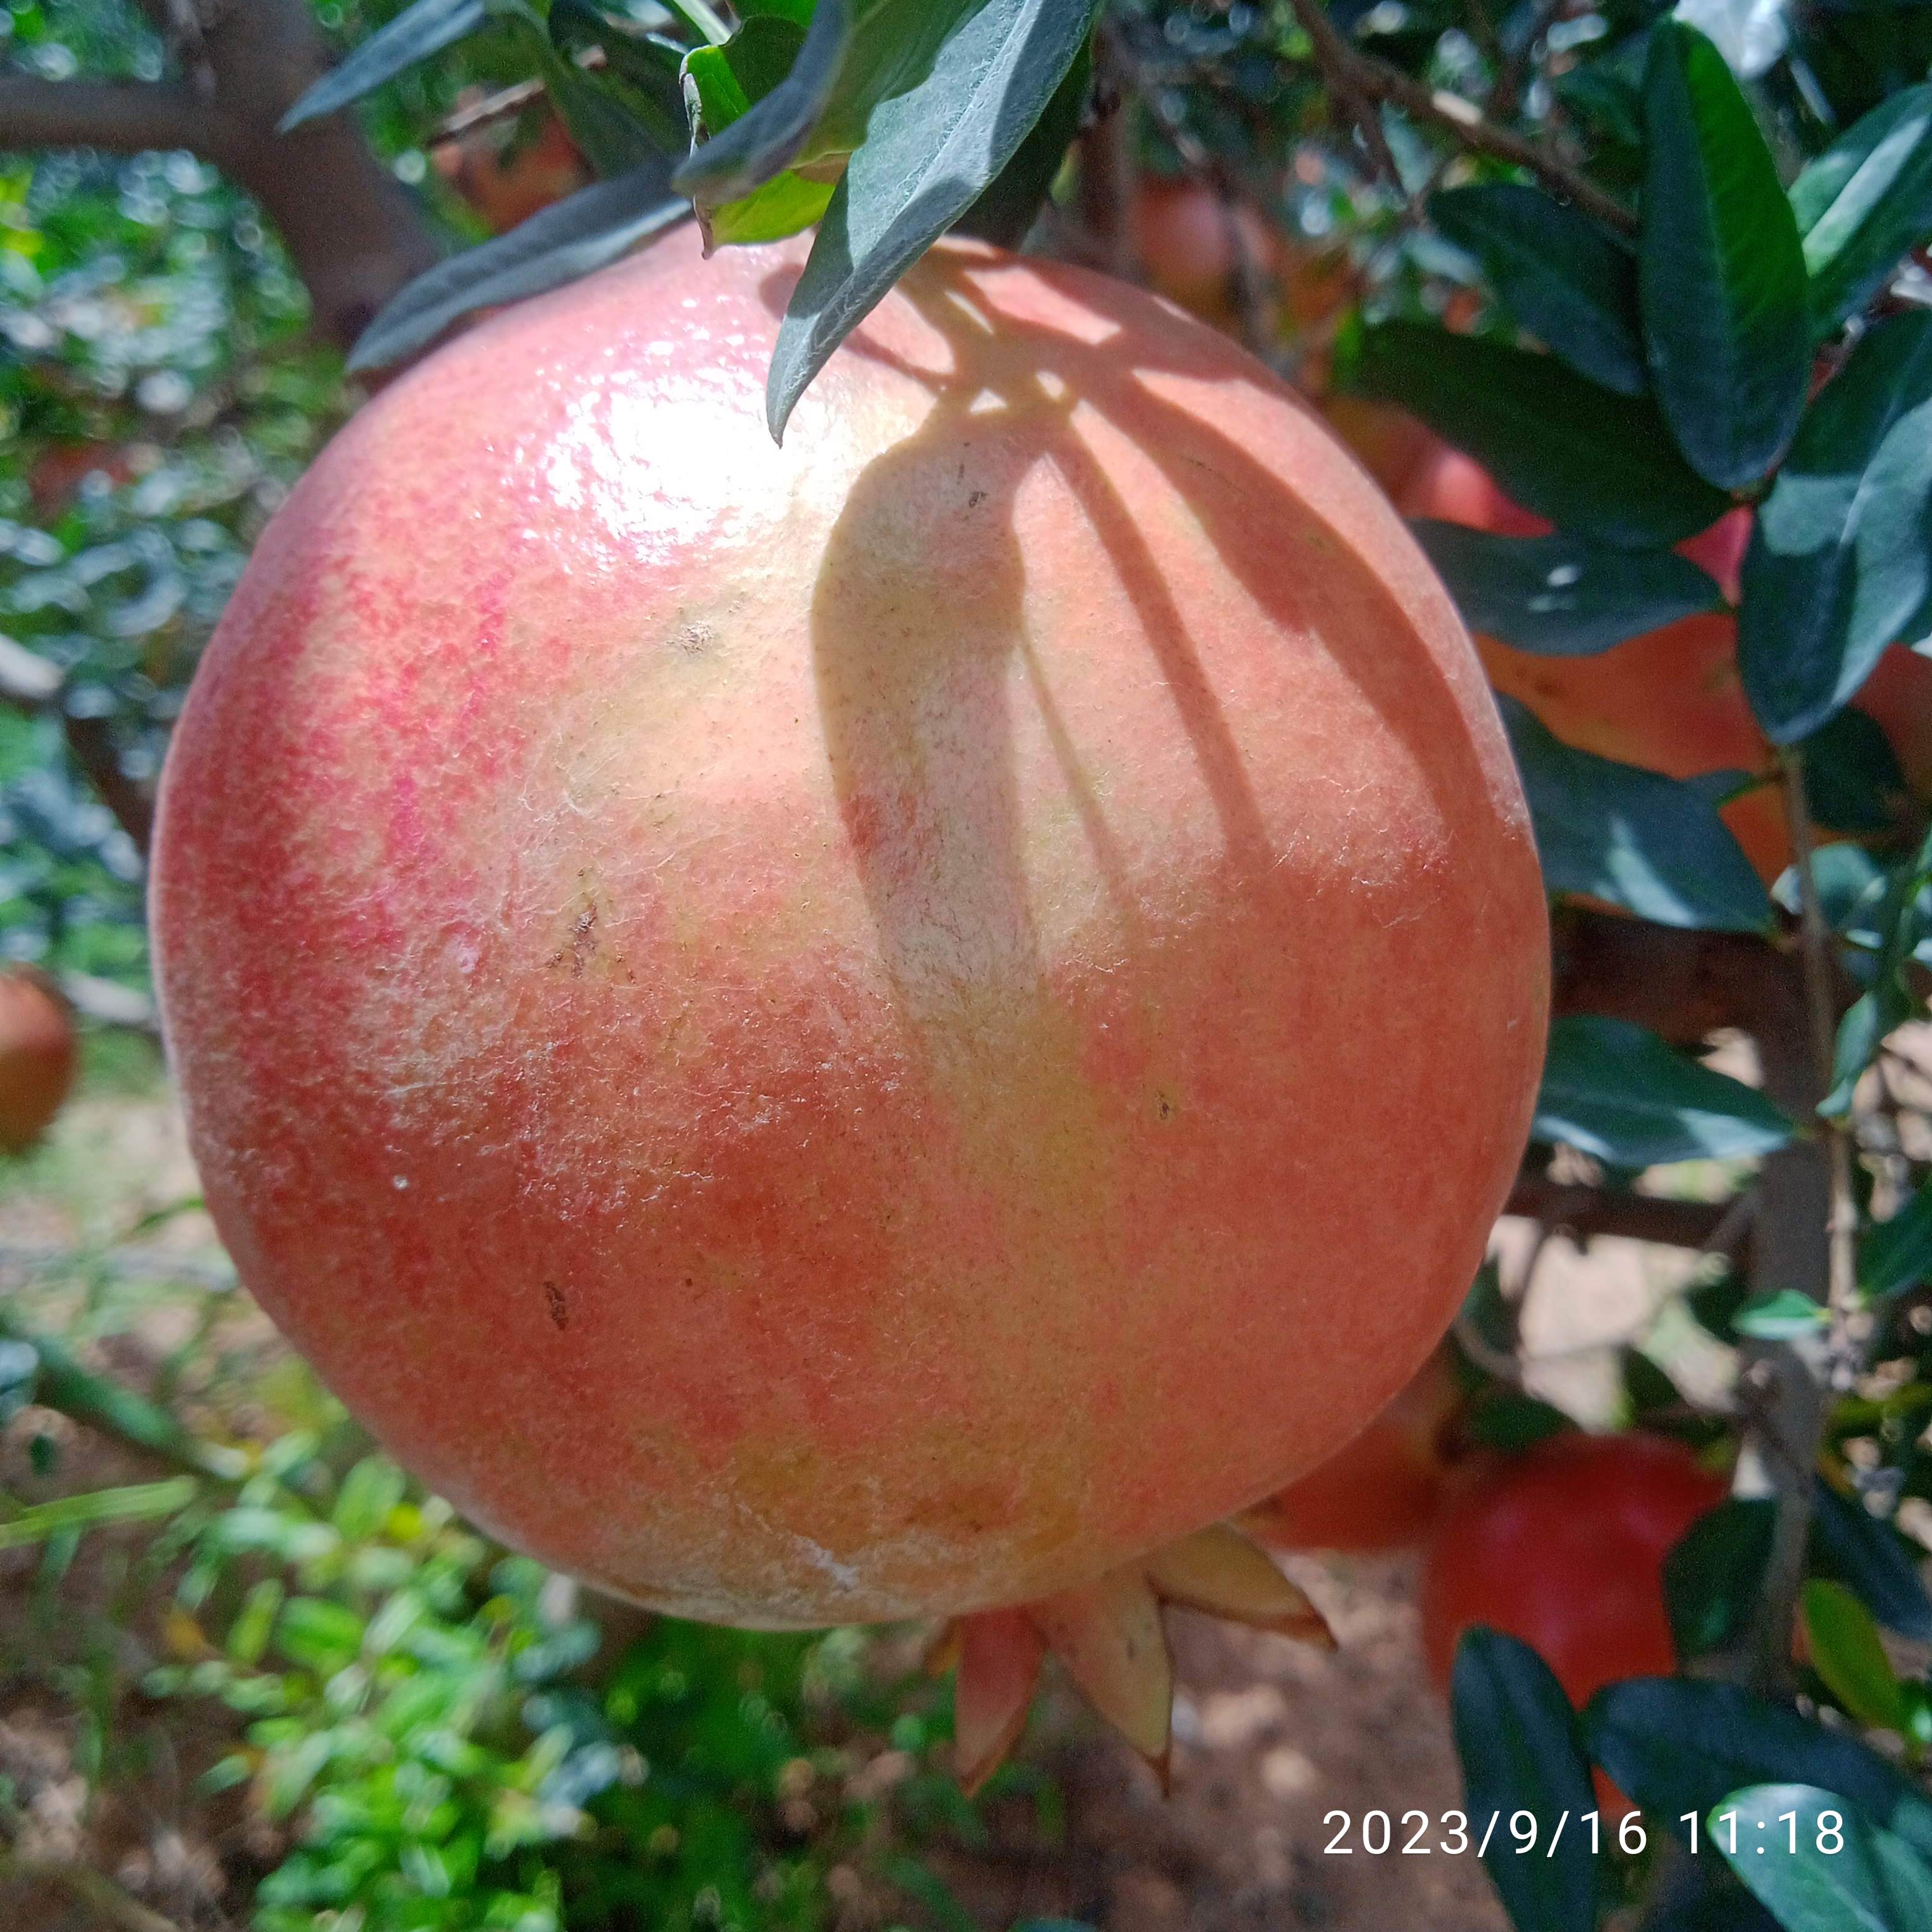
Label: Healthy